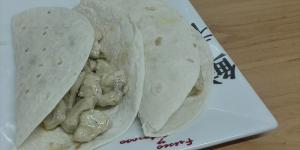
tacos de pollo al ajillo